Los Angeles Angels

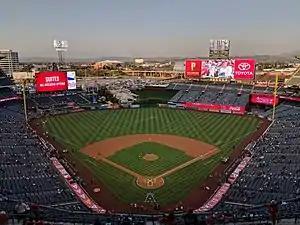
Angel Stadium

In 1986, the Angels adopted the "big A" on top of a baseball as their new logo, with the shadow of California in the background. After the "big A" was done in 1992, the Angels returned to their roots and re-adopted the interlocking "CA" logo with some differences. The Angels used this logo from 1993 to 1996, during that time, the "CA" was either on top of a blue circle or with nothing else.